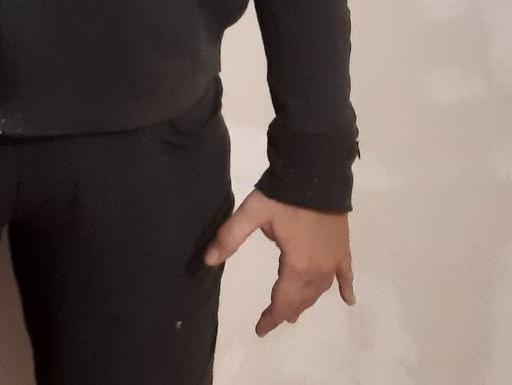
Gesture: no_gesture